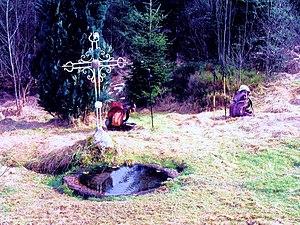
Saint-Etienne-lès-Remiremont. Source sainte Sabine et croix en fer forgé probablement installée au XIXe siècle
La chapelle Sainte Sabine se situe sur le territoire de Saint-Étienne-lès-Remiremont, commune française du département des Vosges en région Lorraine.